Medical cannabis

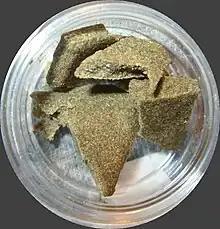
American medical hashish

There is insufficient data to draw strong conclusions about the safety of medical cannabis. Typically, adverse effects of medical cannabis use are not serious; they include tiredness, dizziness, increased appetite, and cardiovascular and psychoactive effects. Other effects can include impaired short-term memory; impaired motor coordination; altered judgment; and paranoia or psychosis at high doses. Tolerance to these effects develops over a period of days or weeks. The amount of cannabis normally used for medicinal purposes is not believed to cause any permanent cognitive impairment in adults, though long-term treatment in adolescents should be weighed carefully as they are more susceptible to these impairments. Withdrawal symptoms are rarely a problem with controlled medical administration of cannabinoids. The ability to drive vehicles or to operate machinery may be impaired until a tolerance is developed. Although supporters of medical cannabis say that it is safe, further research is required to assess the long-term safety of its use.